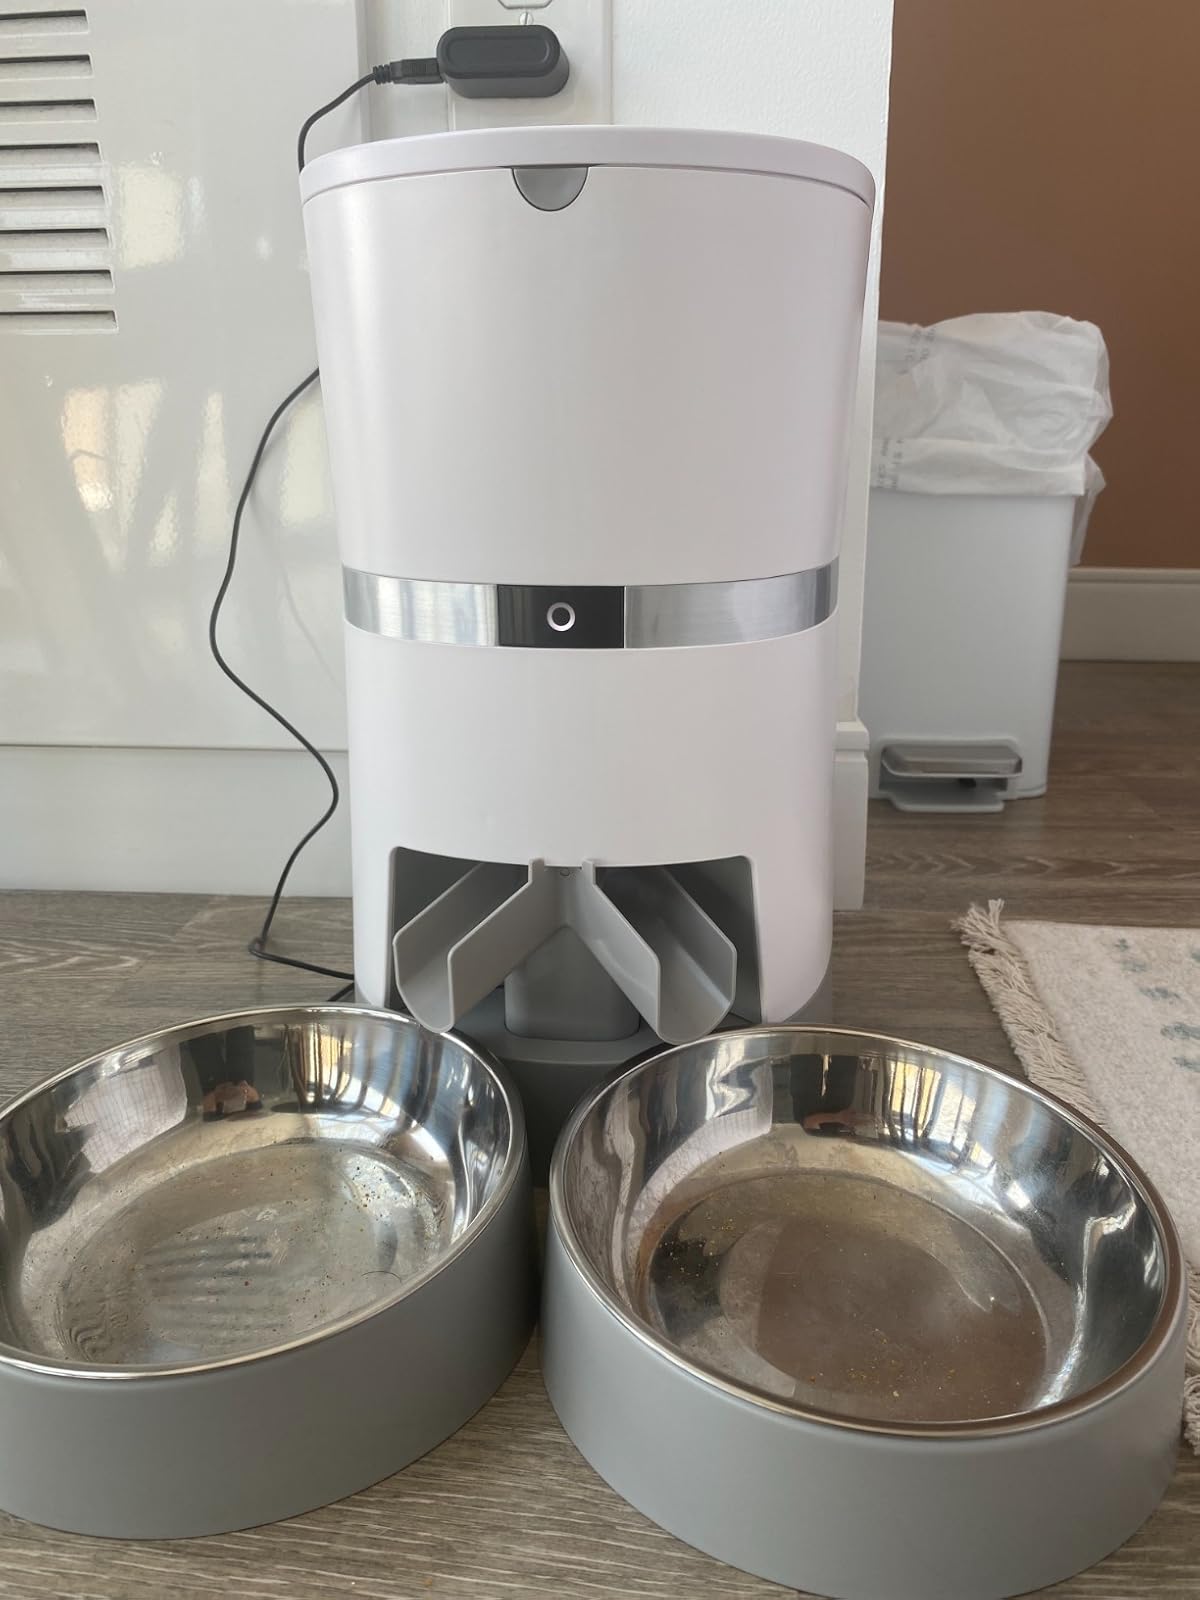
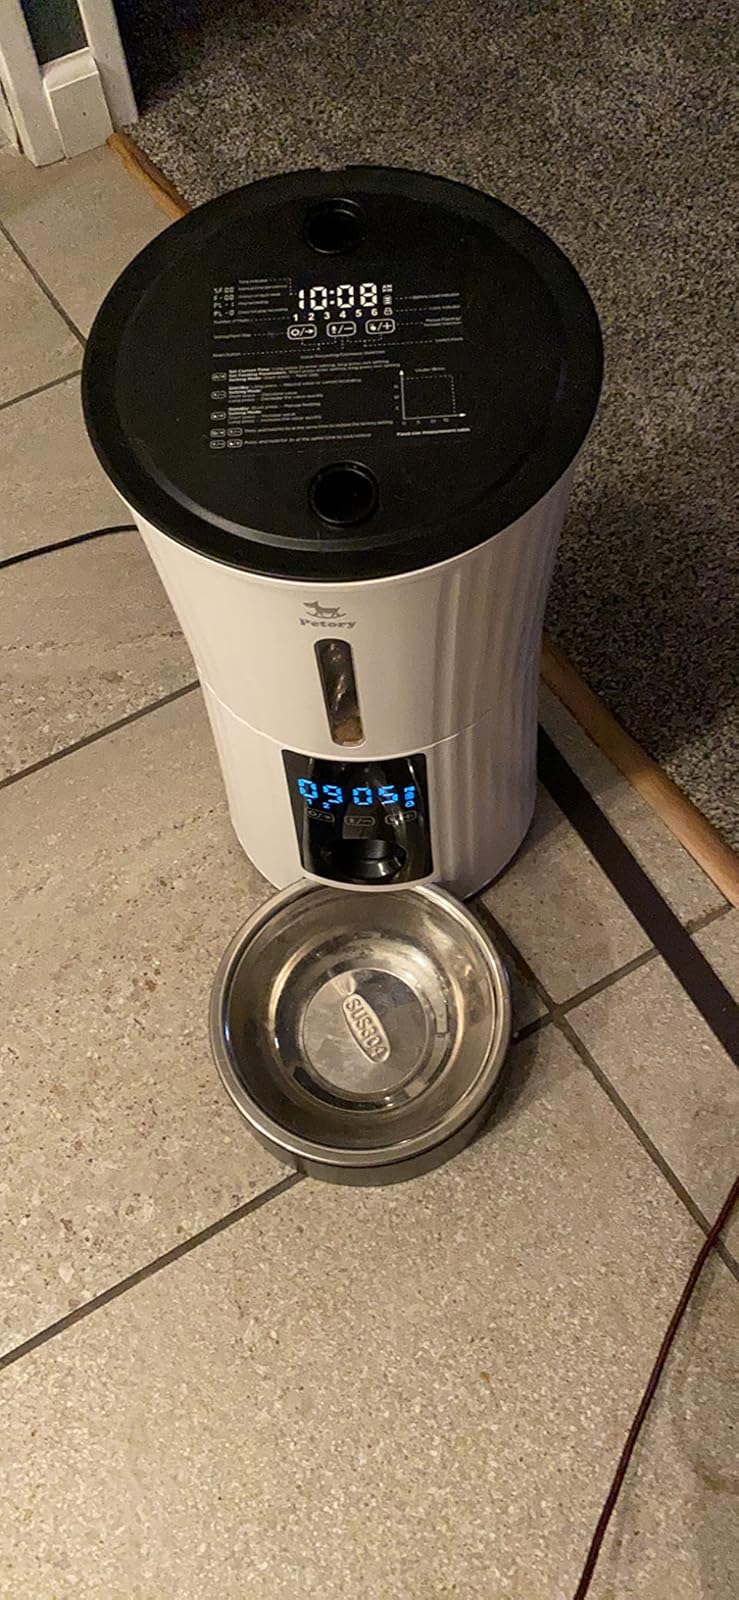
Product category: items_feeder
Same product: no